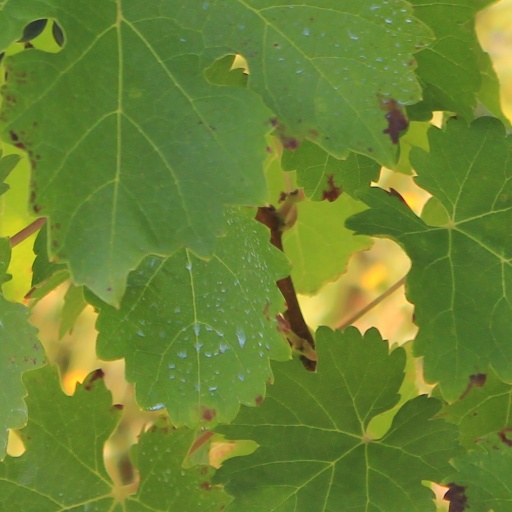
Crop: grape